Depth sounding

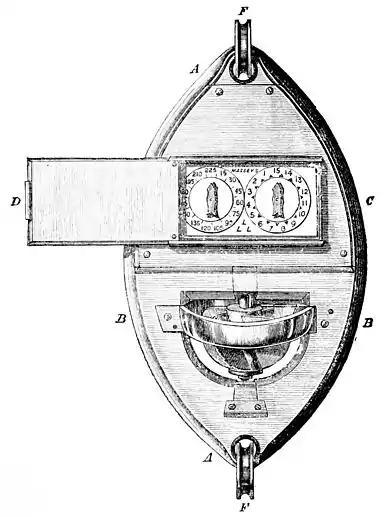
Edward Massey's sounding machine

During the nineteenth century, a number of attempts were made to mechanise depth sounding. Designs ranged from complex brass machines to relatively simple pulley systems. Navies around the world, particularly the Royal Navy in Britain, were concerned about the reliability of lead and line sounding. The introduction of new machines was understood as a way to introduce standardised practices for sounding in a period in which naval discipline was of great concern.